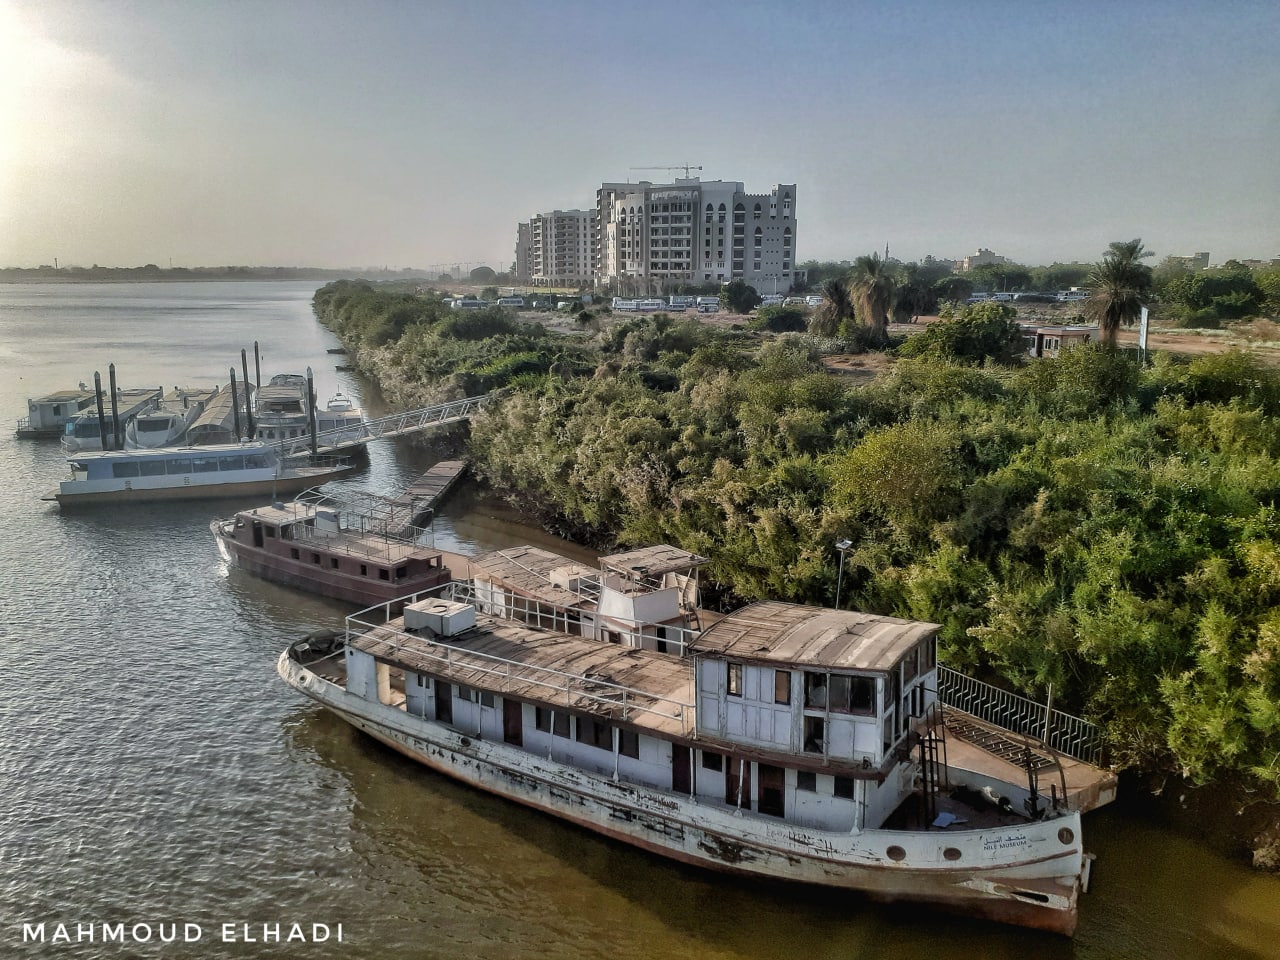
الوصف بالفصحى: قوارب راسية في نهر بجوار أشجار ومبانٍ بعيدة
الوصف بالعامية السودانية: مراكب واقفة في النيل جنب شجر ومبانٍ بعيدة
التصنيف: Nature & Landscape
التصنيف الفرعي: River and Boats